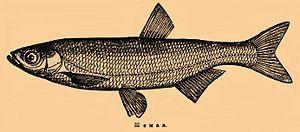
Alburnus chalcoides, l'ablette de lacs, est un poisson d'eau douce et d'eau saumâtre de la famille des Cyprinidae.